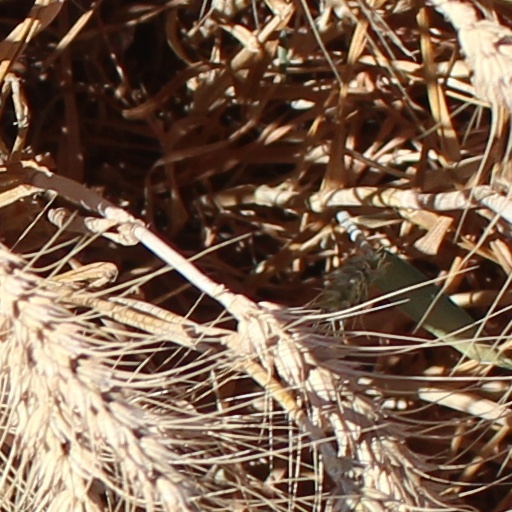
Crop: wheat